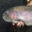
Label: trout